League of Mayapan

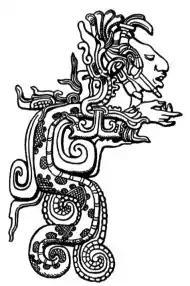
Kukulkan

Before the foundation of the league, the Toltecs invaded Yucatan. Their leader was the semi-mythical king Kukulcan. Whether Kukulkan was real or not, the Toltecs had influence over the Maya there.